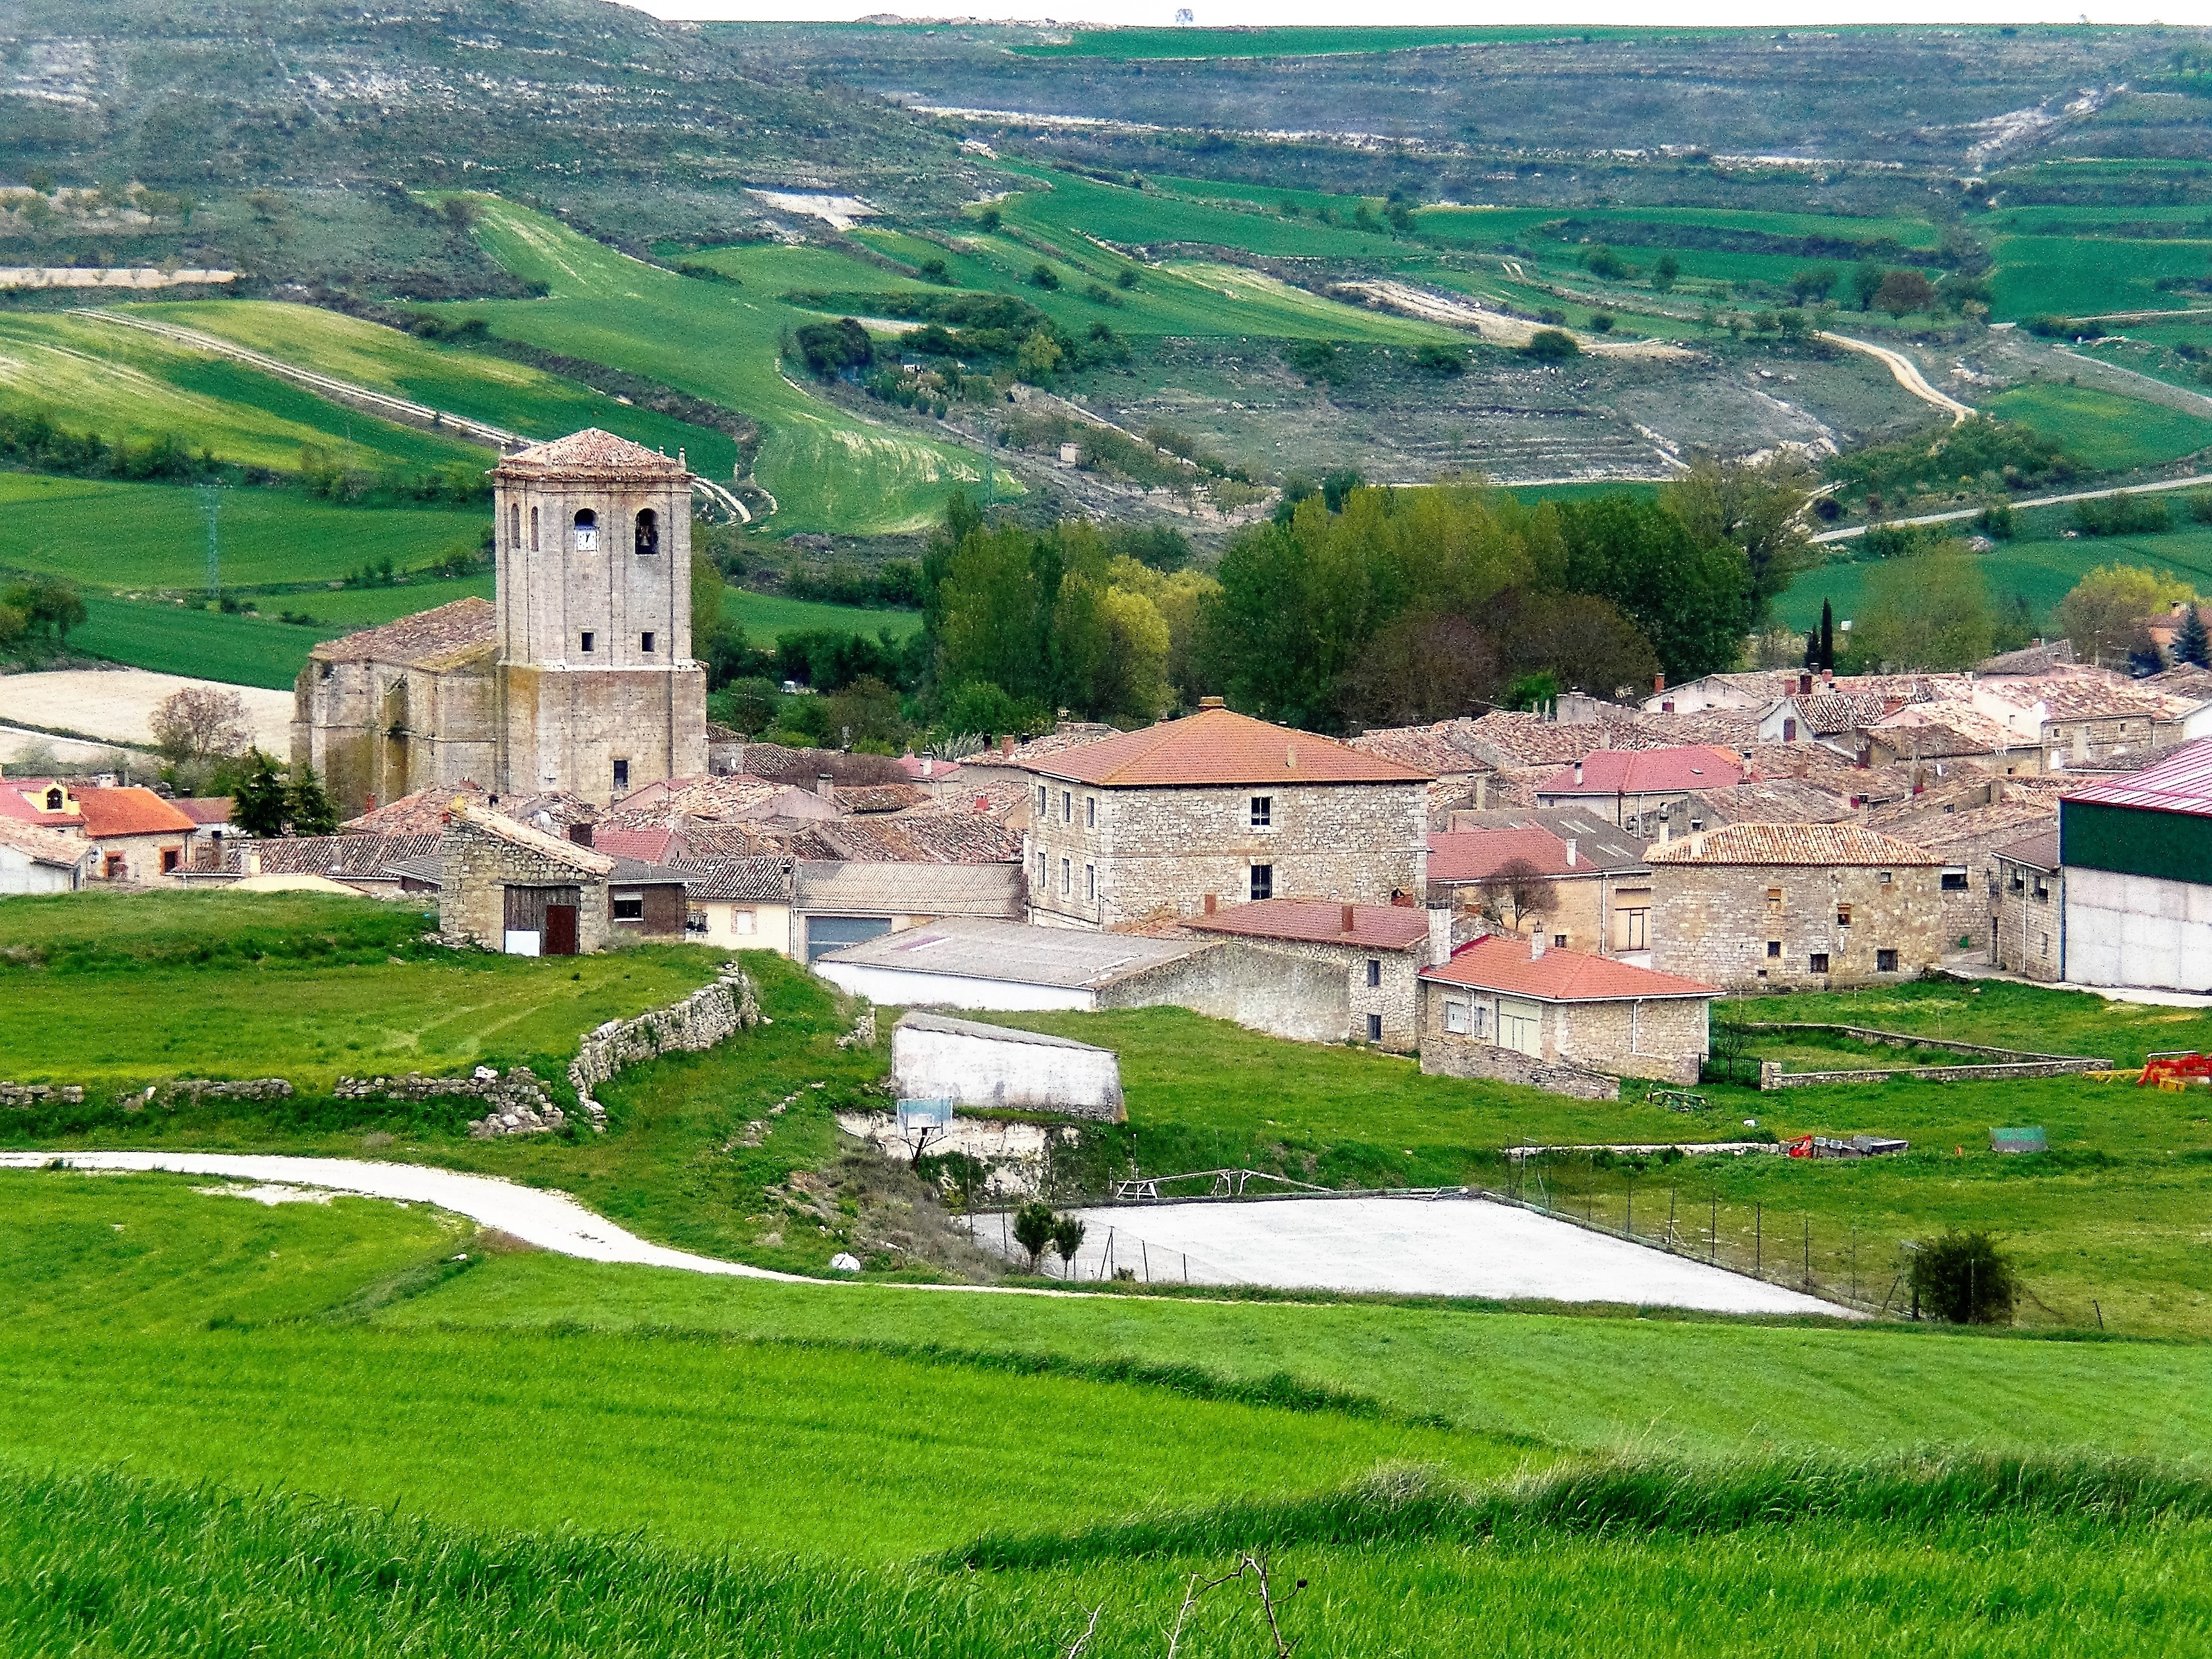
landscape, field, farm, meadow, countryside, hill, town, valley, mountain range, panorama, village, reservoir, fortification, plain, spain, grassland, monastery, plateau, estate, rural area, bird's eye view, aerial photography, human settlement